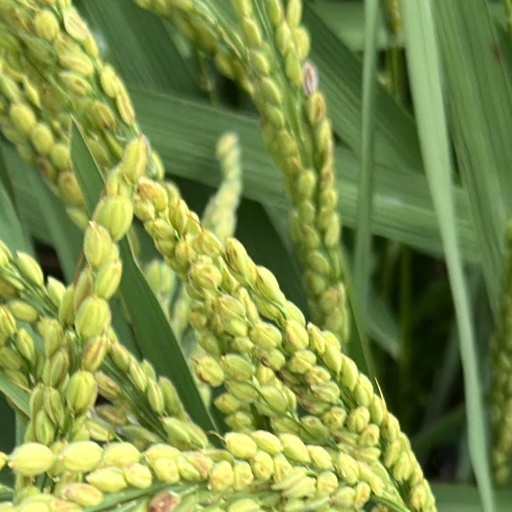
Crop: rice